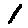
Label: 1